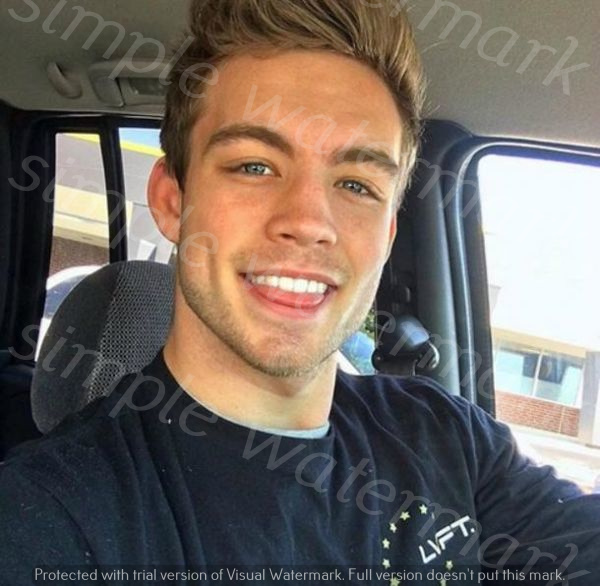
Label: Watermark